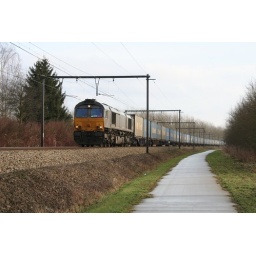
DE6309 van Crossrail met een Bulkhaul containertrein te Zichem DE6309 from Crossrail with a Bulkhaul container train in Zichem. 06/02/2009